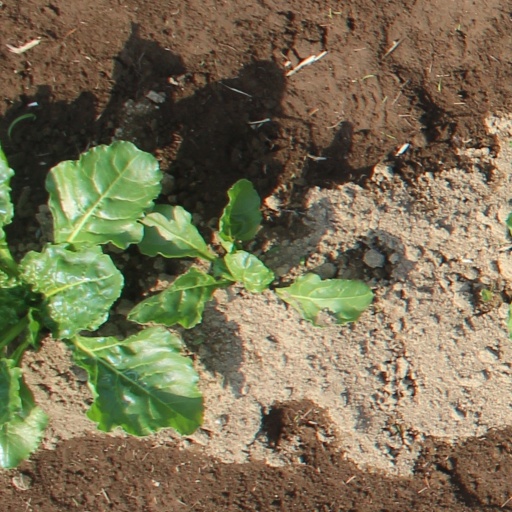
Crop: sugar beet